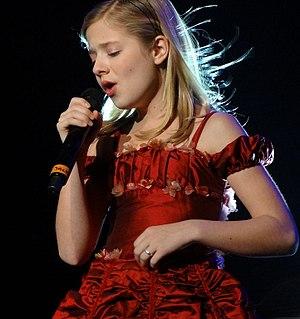
Jacqueline Marie « Jackie » Evancho, prononcer, est une chanteuse américaine née le 9 avril 2000 à Pittsburgh en Pennsylvanie. Elle a gagné sa popularité lors de la 5ᵉ saison de compétition de America's Got Talent à l'âge de 10 ans où elle termine à la 2ᵉ place. Avec la sortie de son album O Holy Night, Jackie devient l'artiste débutante avec les meilleures ventes en 2010 et elle se place l'année suivante en première position, sur les listes des albums américains avec son disque de Sony Music. En plus de sa performance vocale, Jackie joue du violon et du piano et elle compose des chansons. Jackie impressionne le musicien David Foster avec son effusion de grandes paroles originales et elle coécrit la chanson principale de son album Dream With Me, un album produit par Foster. Elle chante l'hymne américain lors de la cérémonie d'investiture du président américain Donald Trump le 20 janvier 2017.